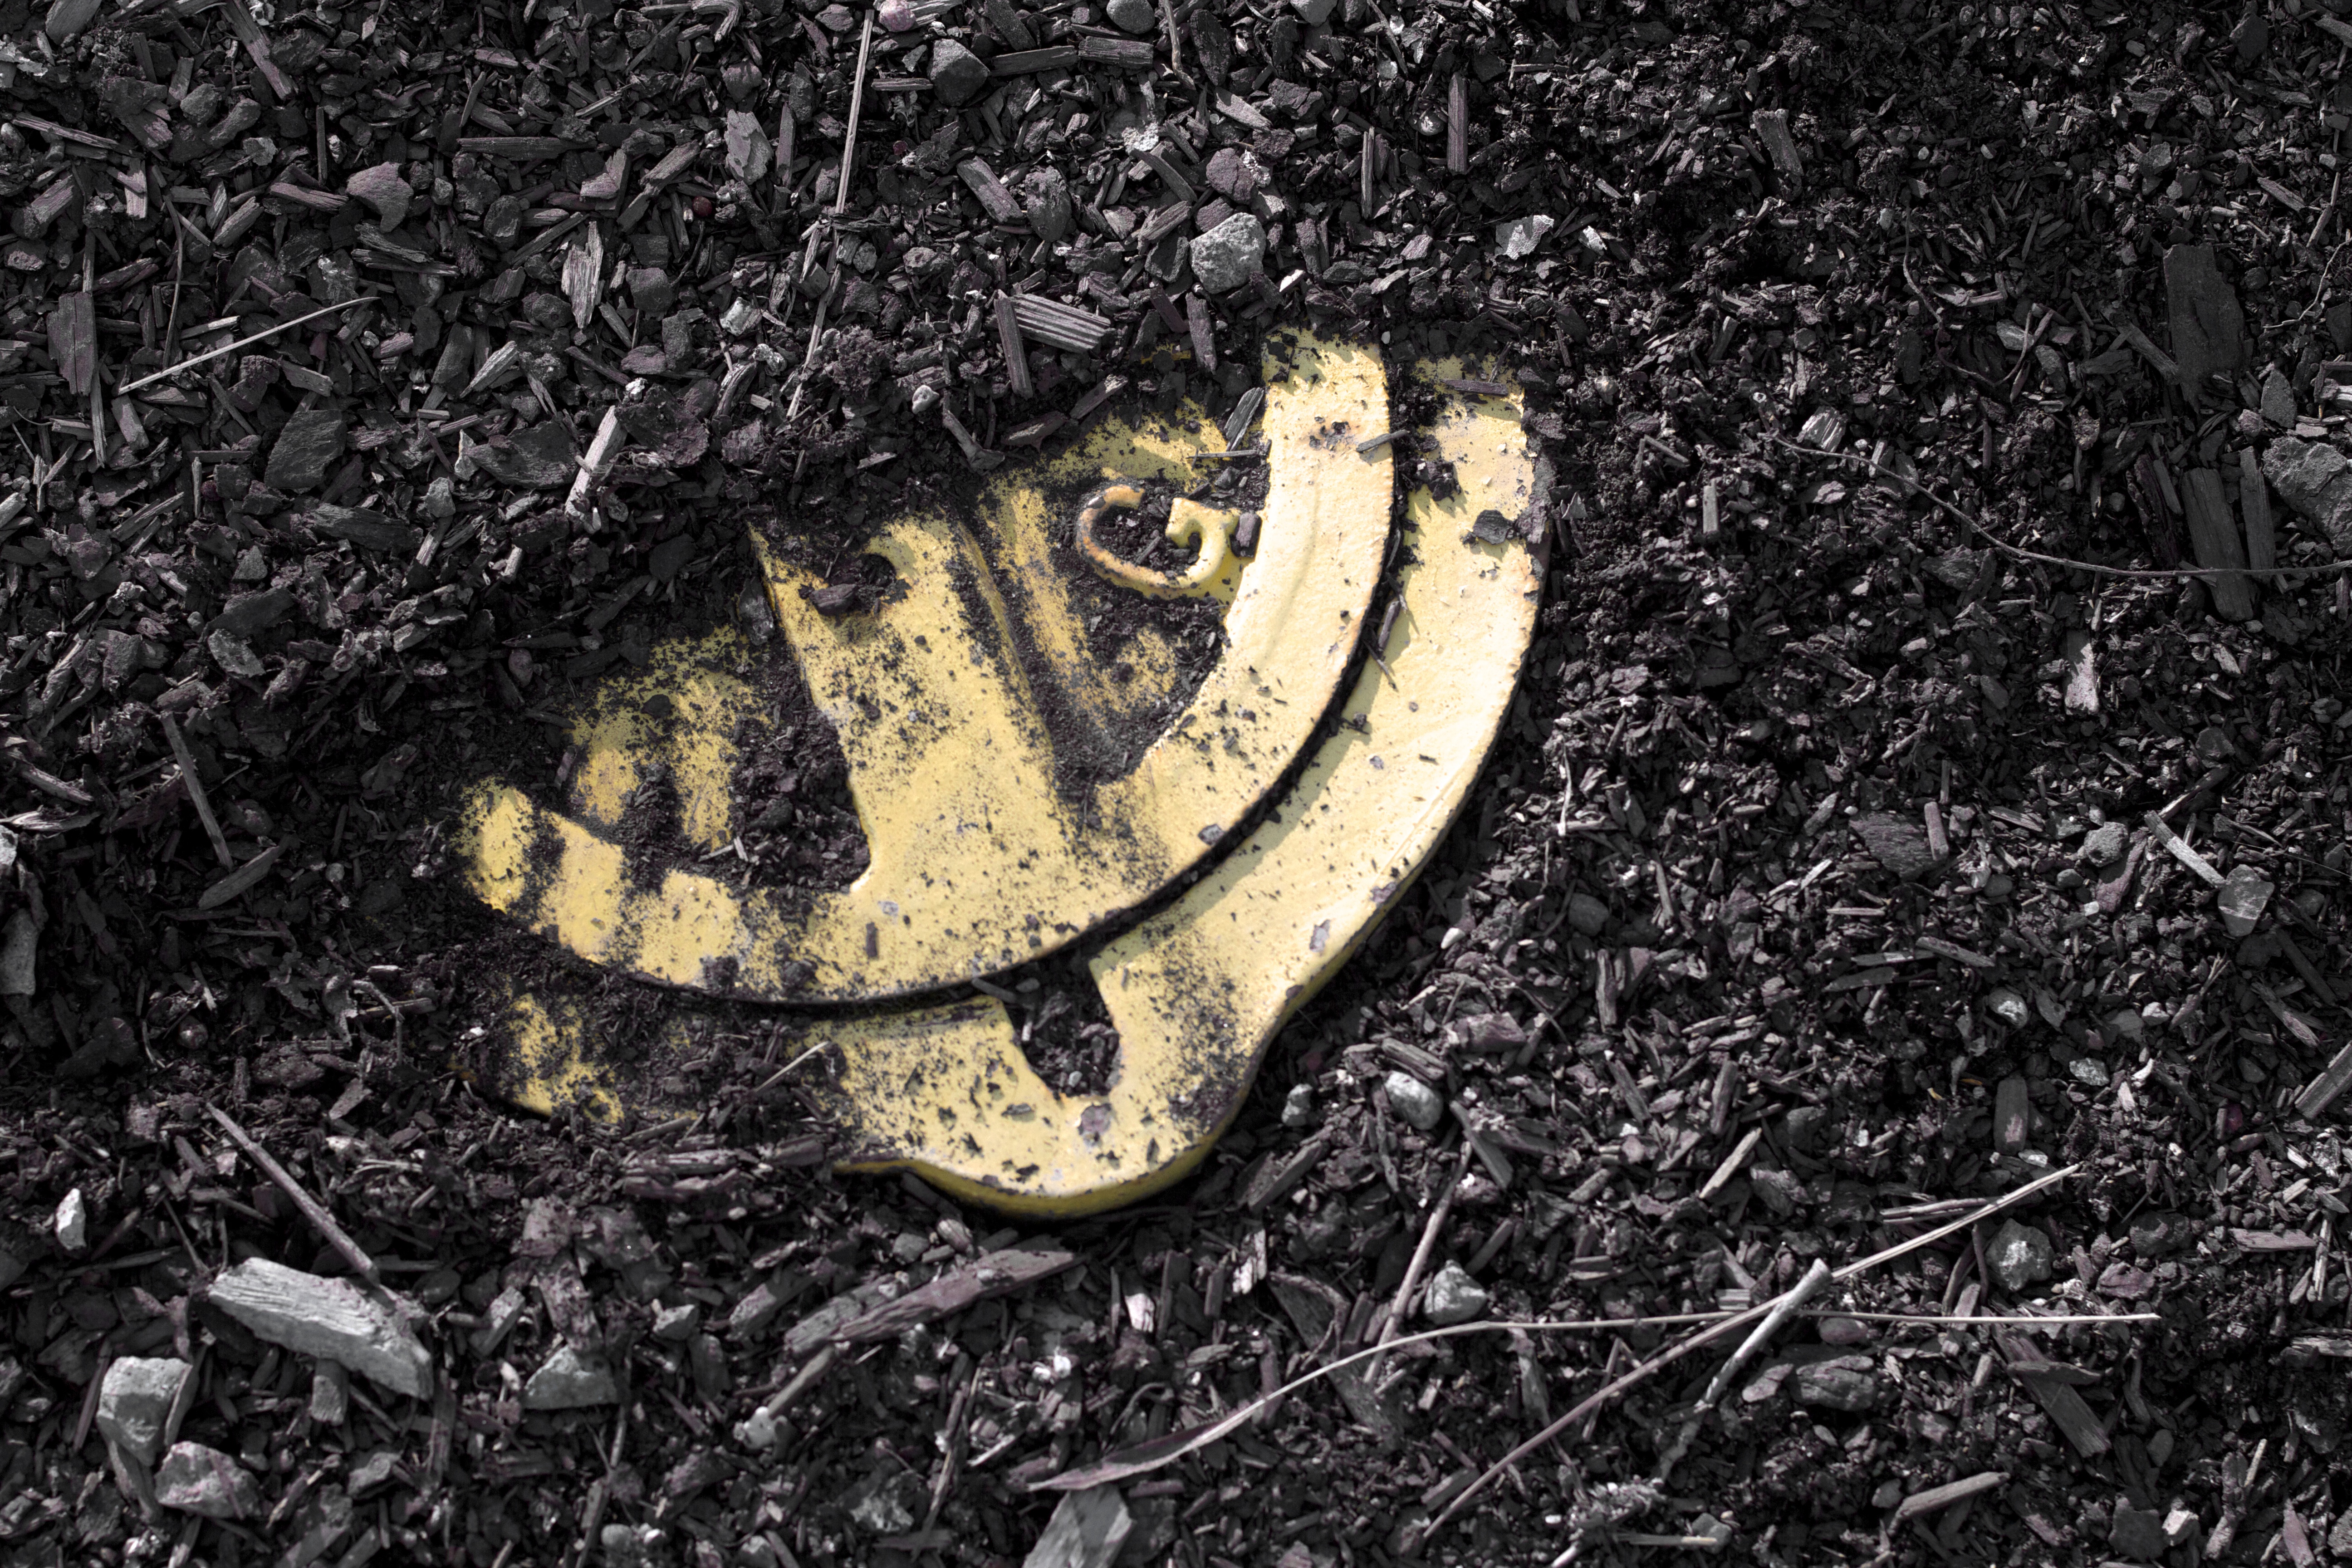
tree, nature, photography, leaf, wildlife, insect, soil, fauna, invertebrate, macro photography, moths and butterflies